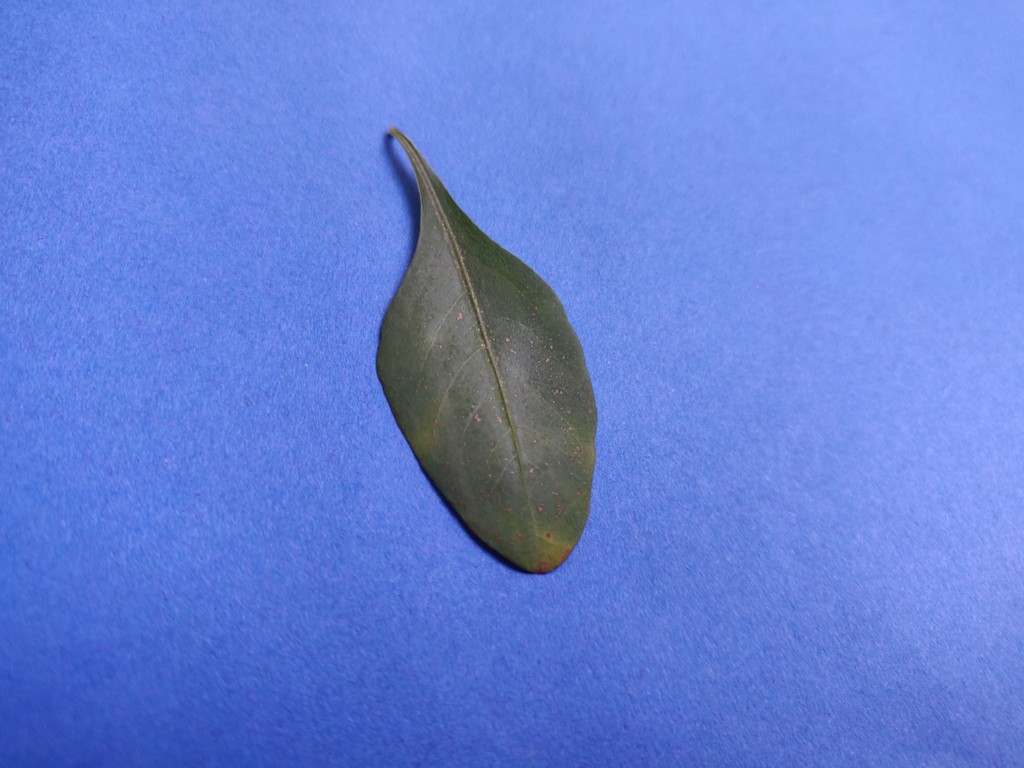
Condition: Unhealthy
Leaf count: single
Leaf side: front